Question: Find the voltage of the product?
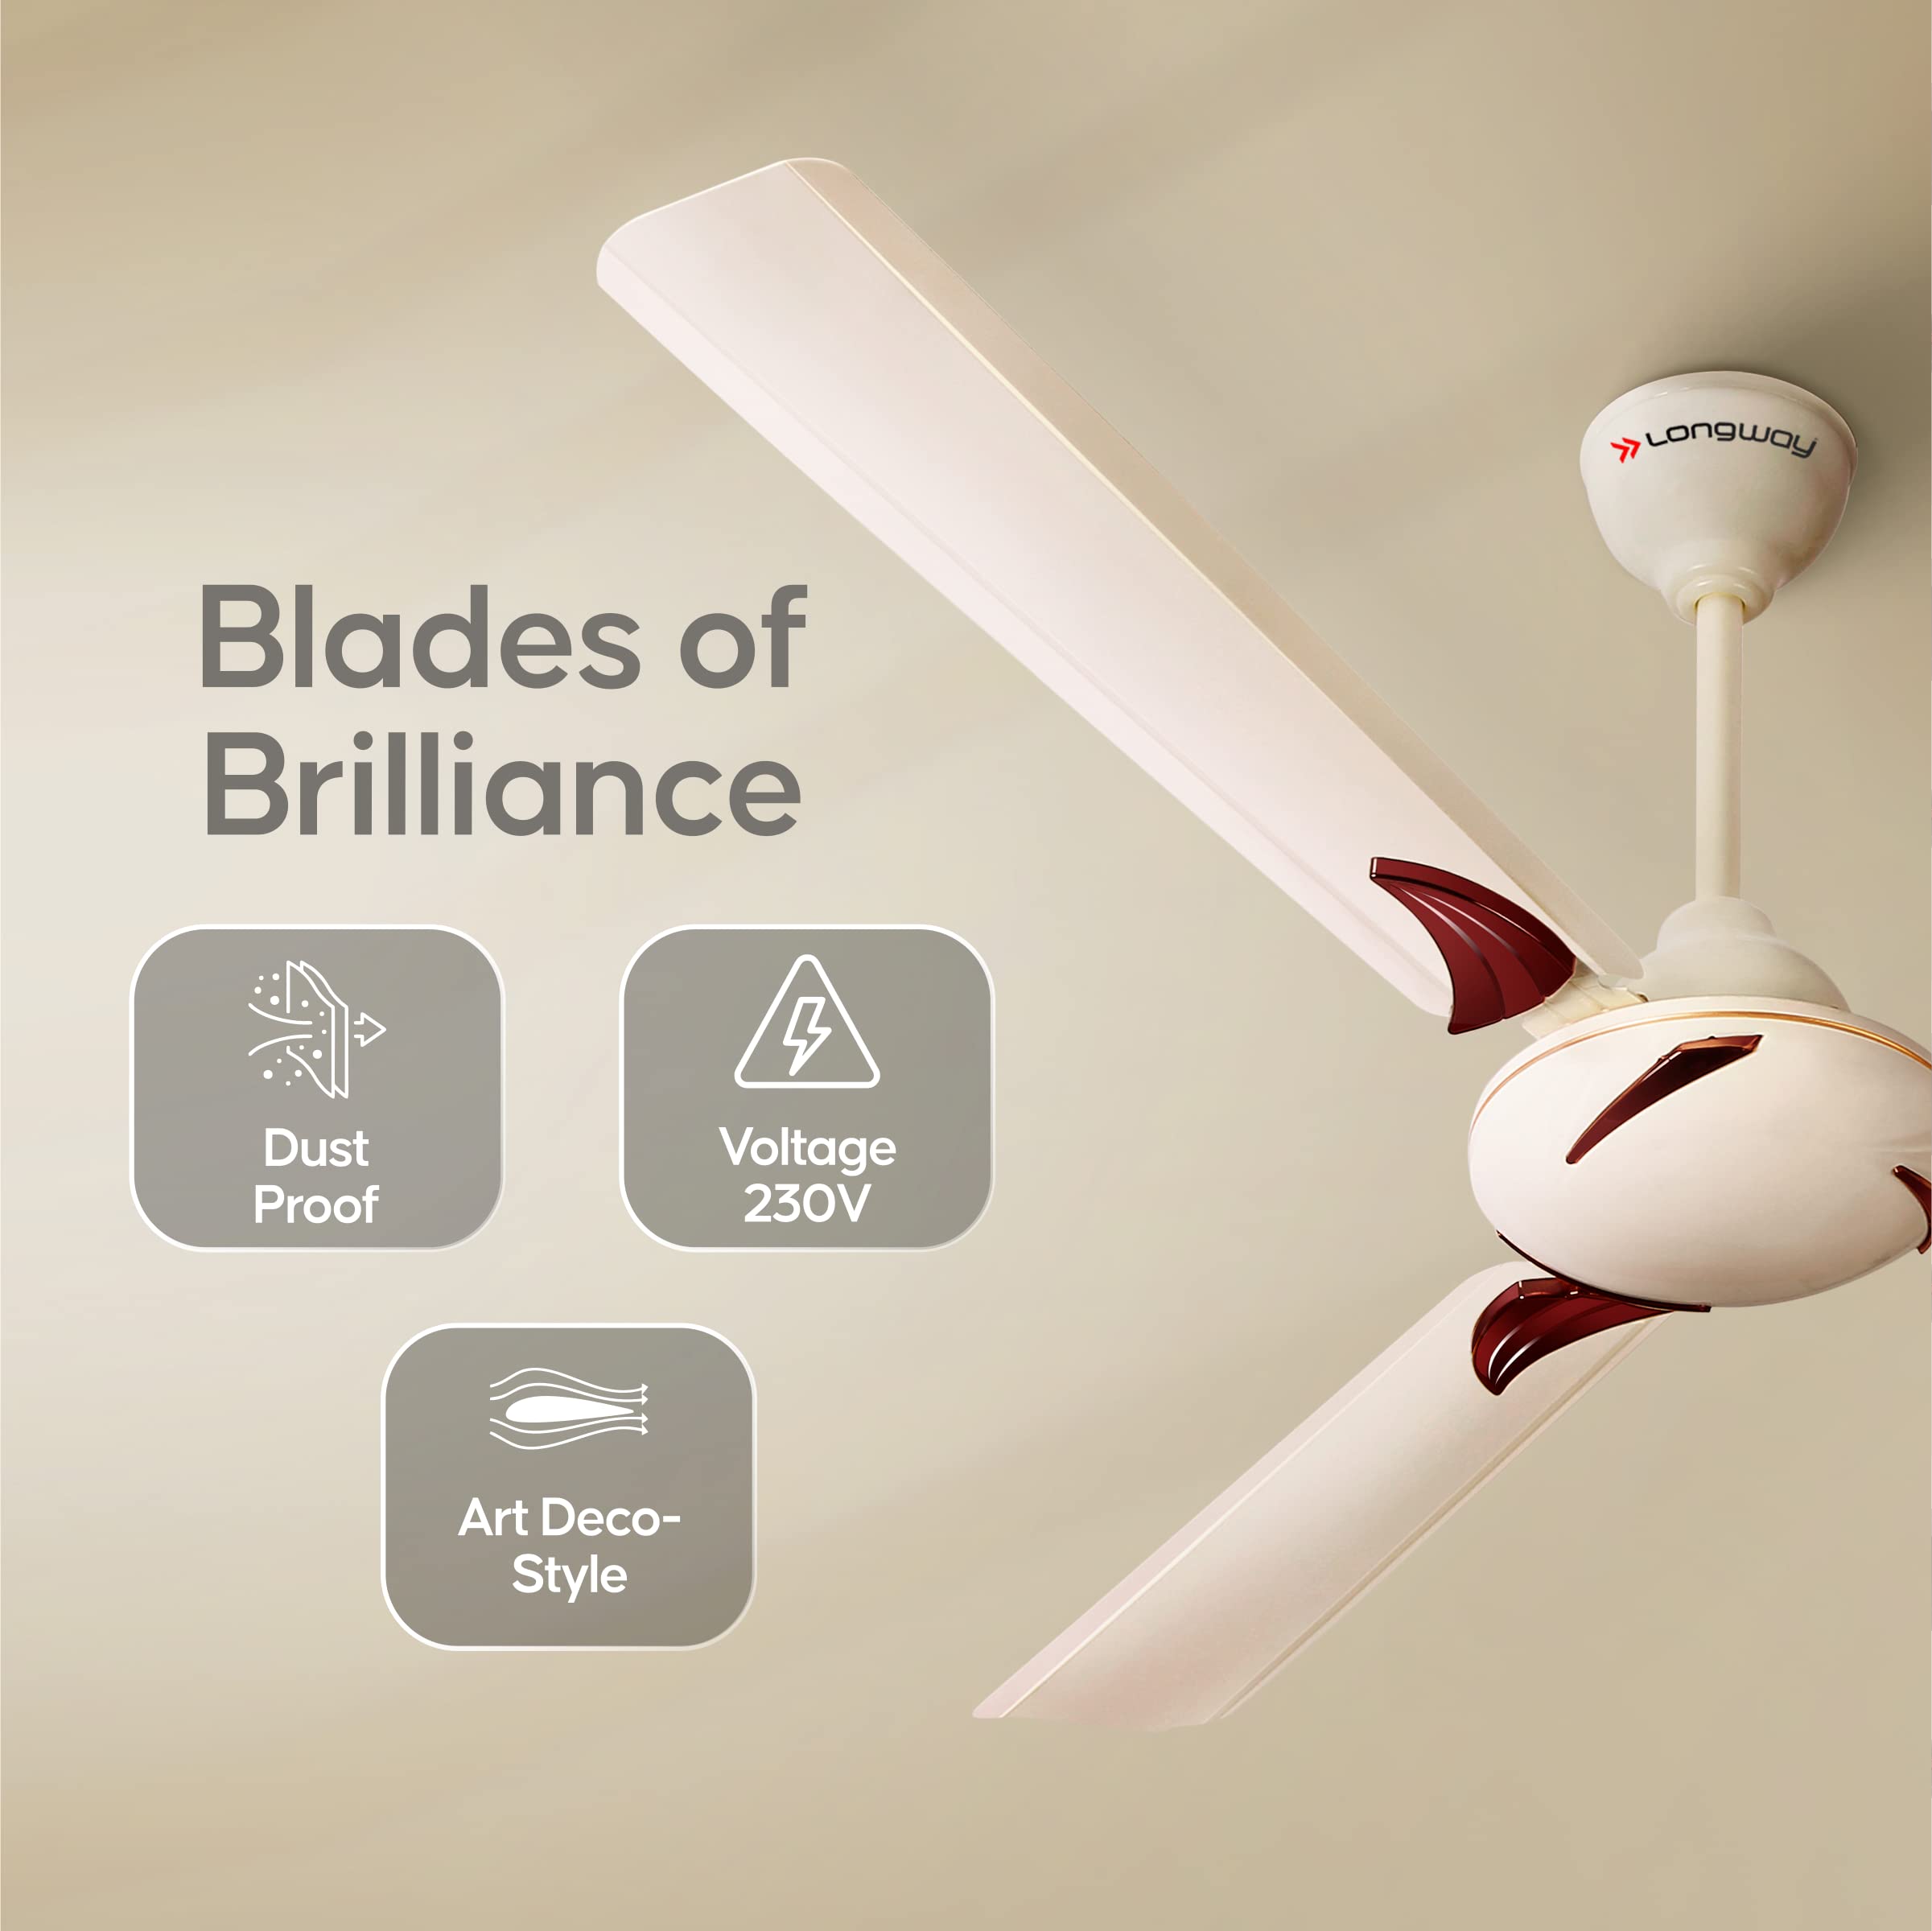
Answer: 230.0 volt